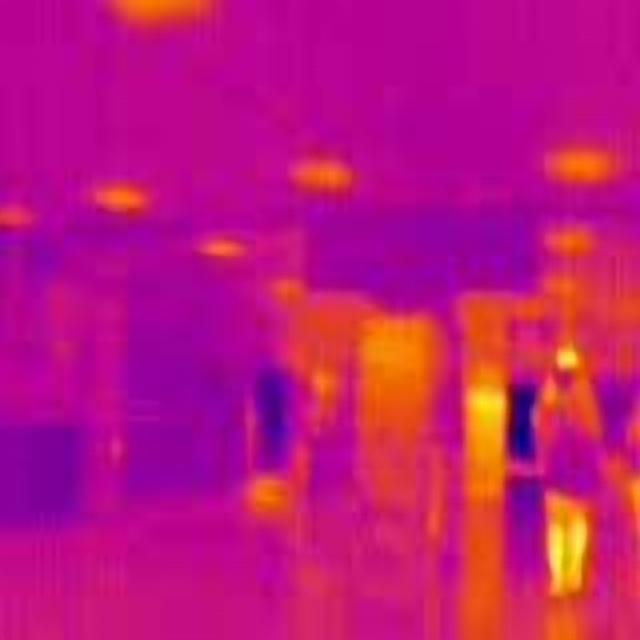
Detected objects:
label: person